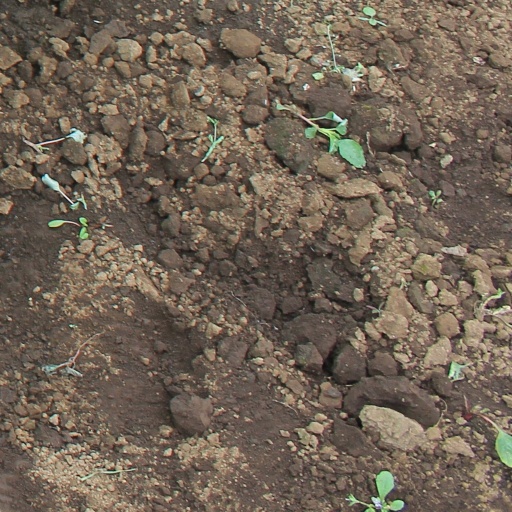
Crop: soybean